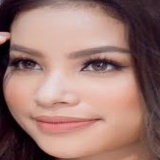
hoa hậu Phạm Hương